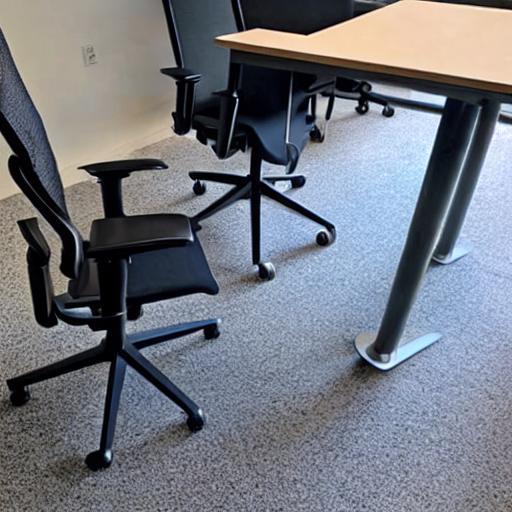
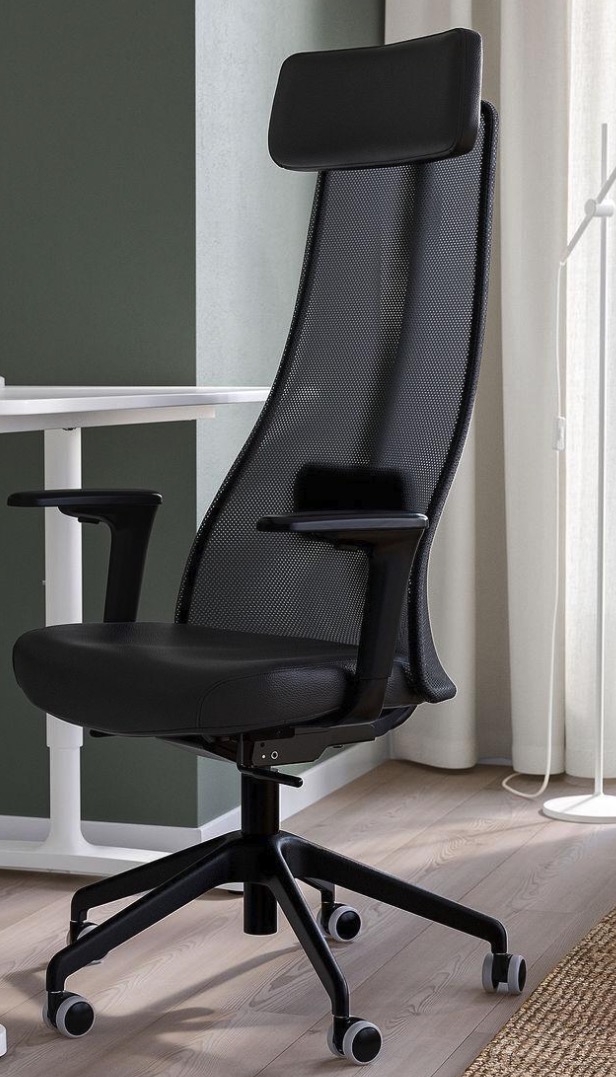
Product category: items_chair
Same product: no